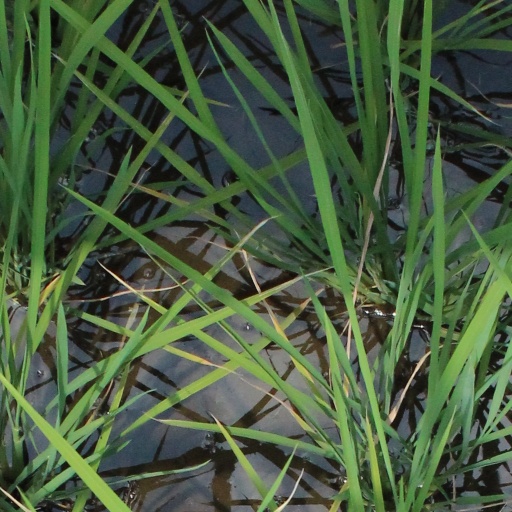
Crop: rice